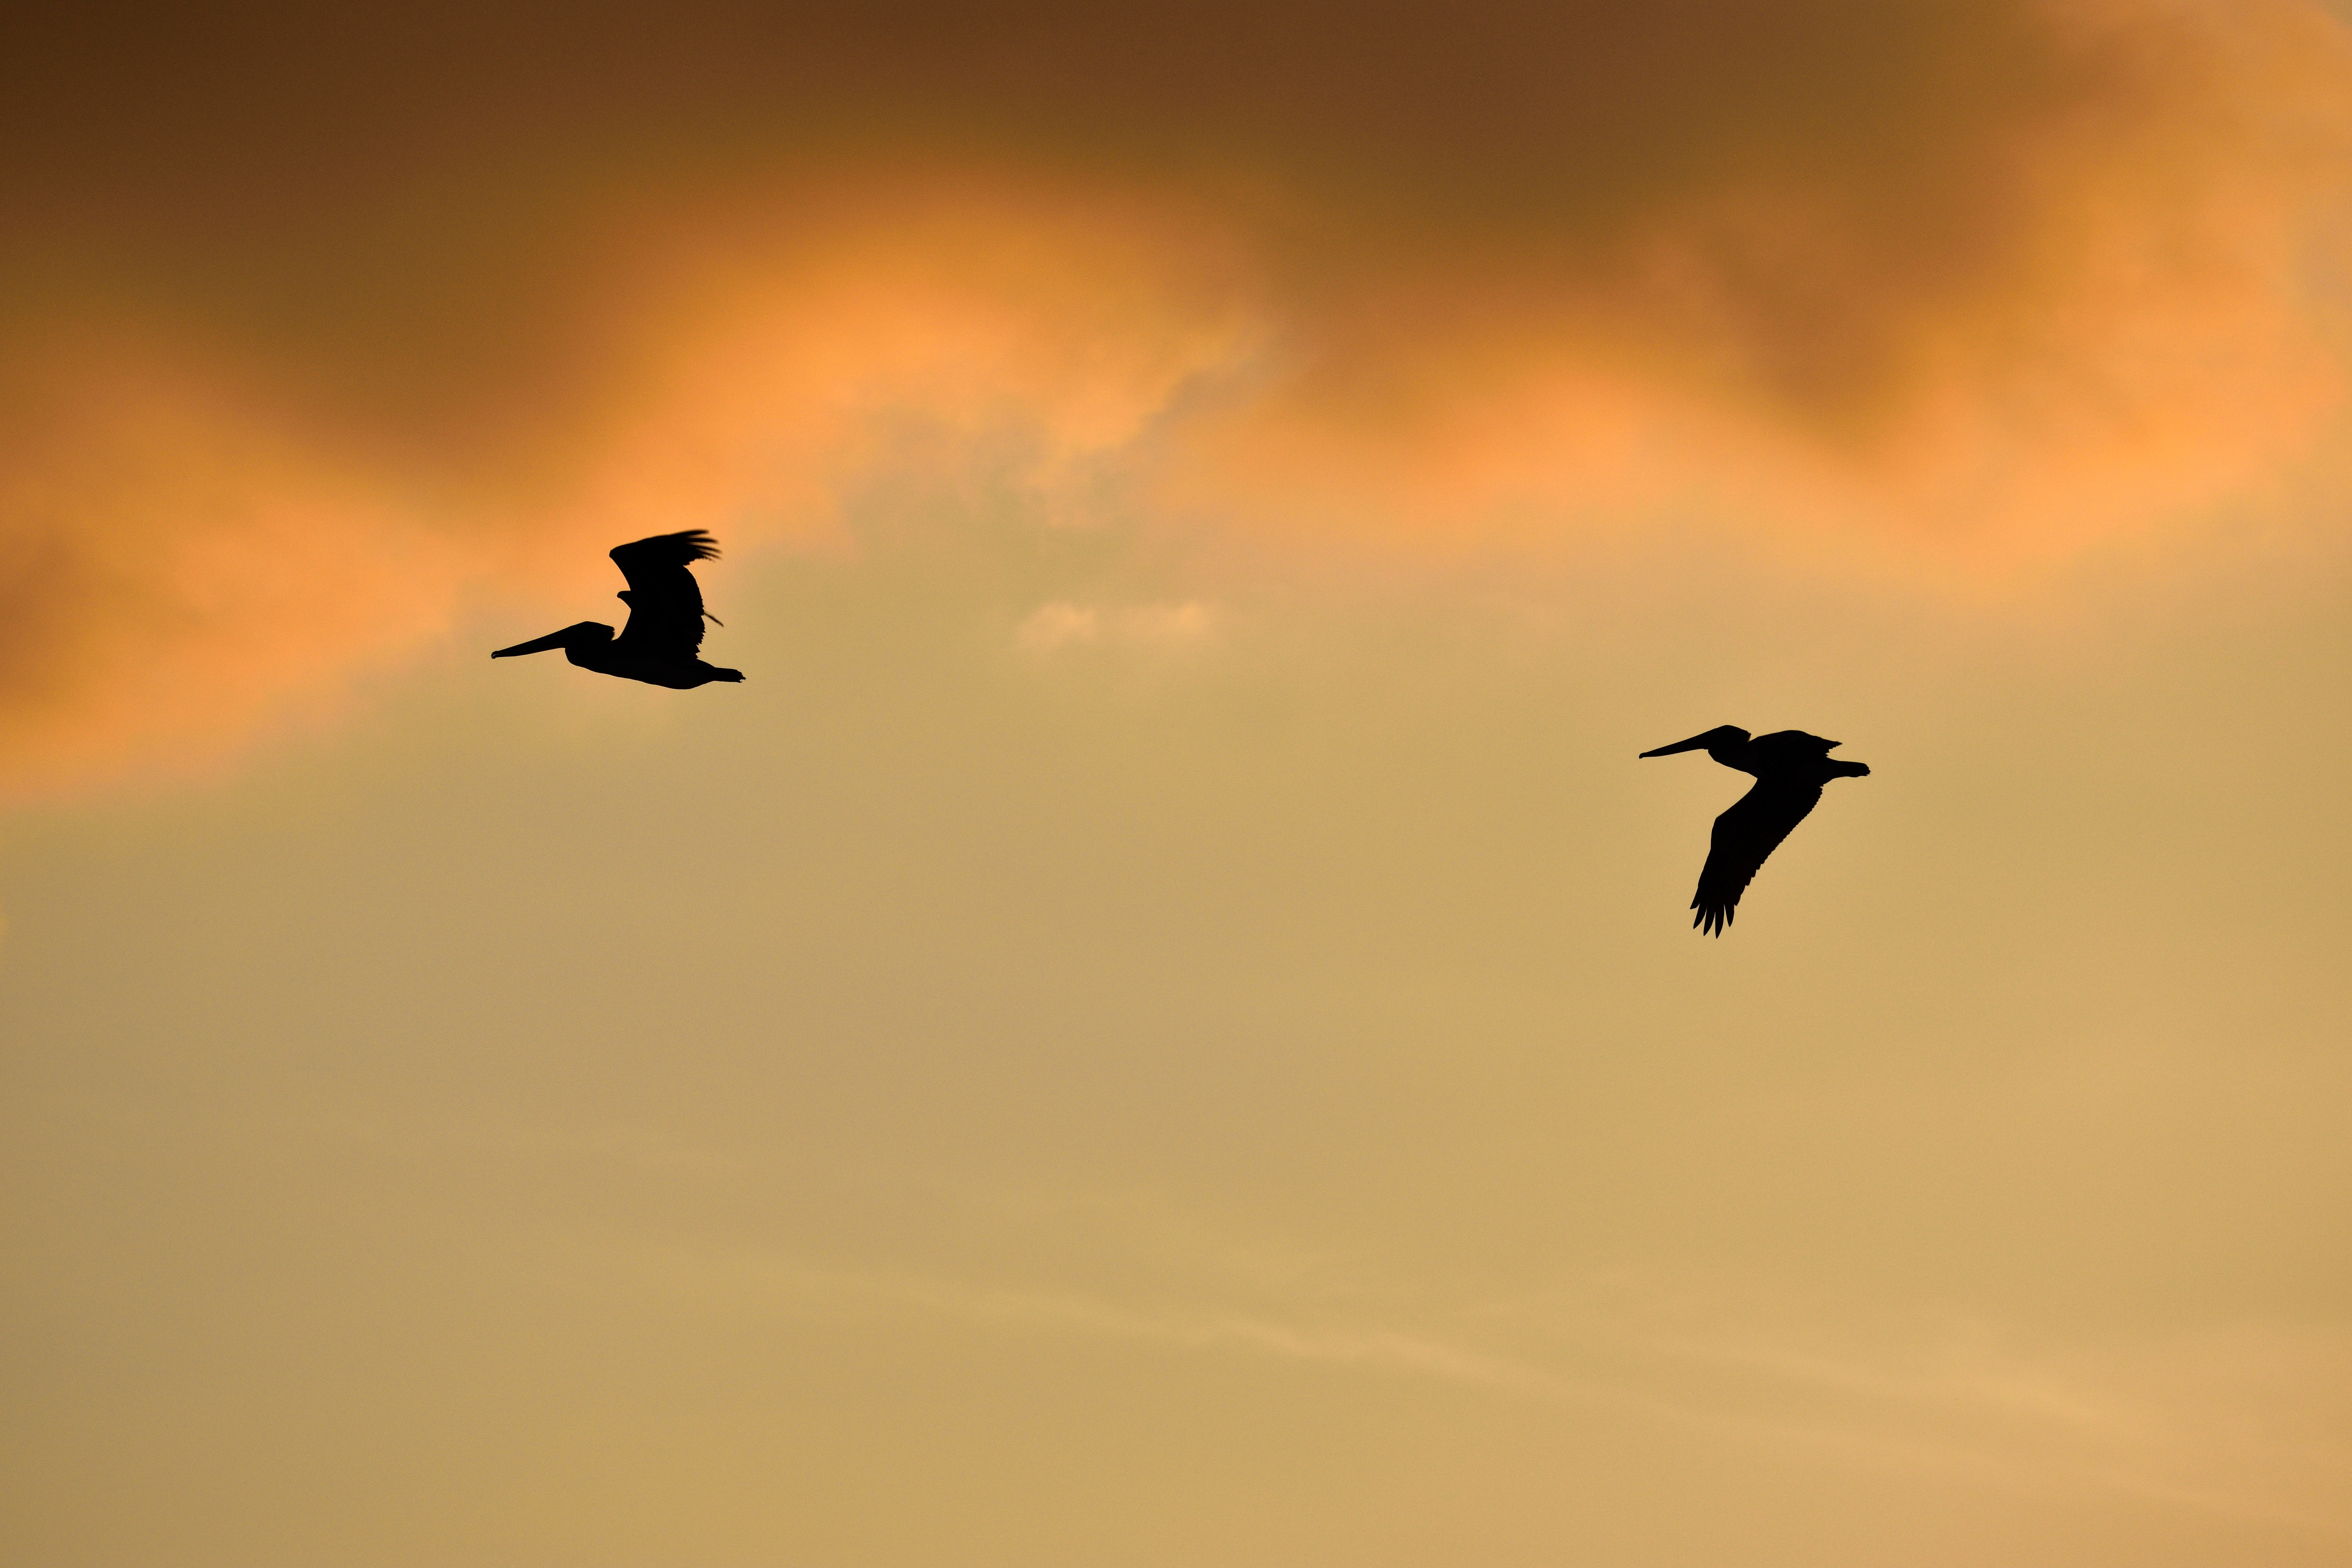
beach, landscape, coast, water, nature, silhouette, bird, wing, sky, sunrise, sunset, night, morning, dawn, pelican, seabird, river, dusk, wildlife, evening, twilight, scenic, tropical, flight, scenery, colorful, avian, majestic, outdoors, birds, southern, vibrant, waterbird, florida, bird migration, pelicans flying, atmosphere of earth, perching bird, animal migration